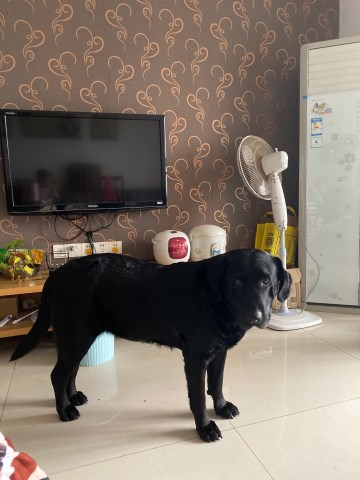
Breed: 3580-n000122-Labrador_retriever